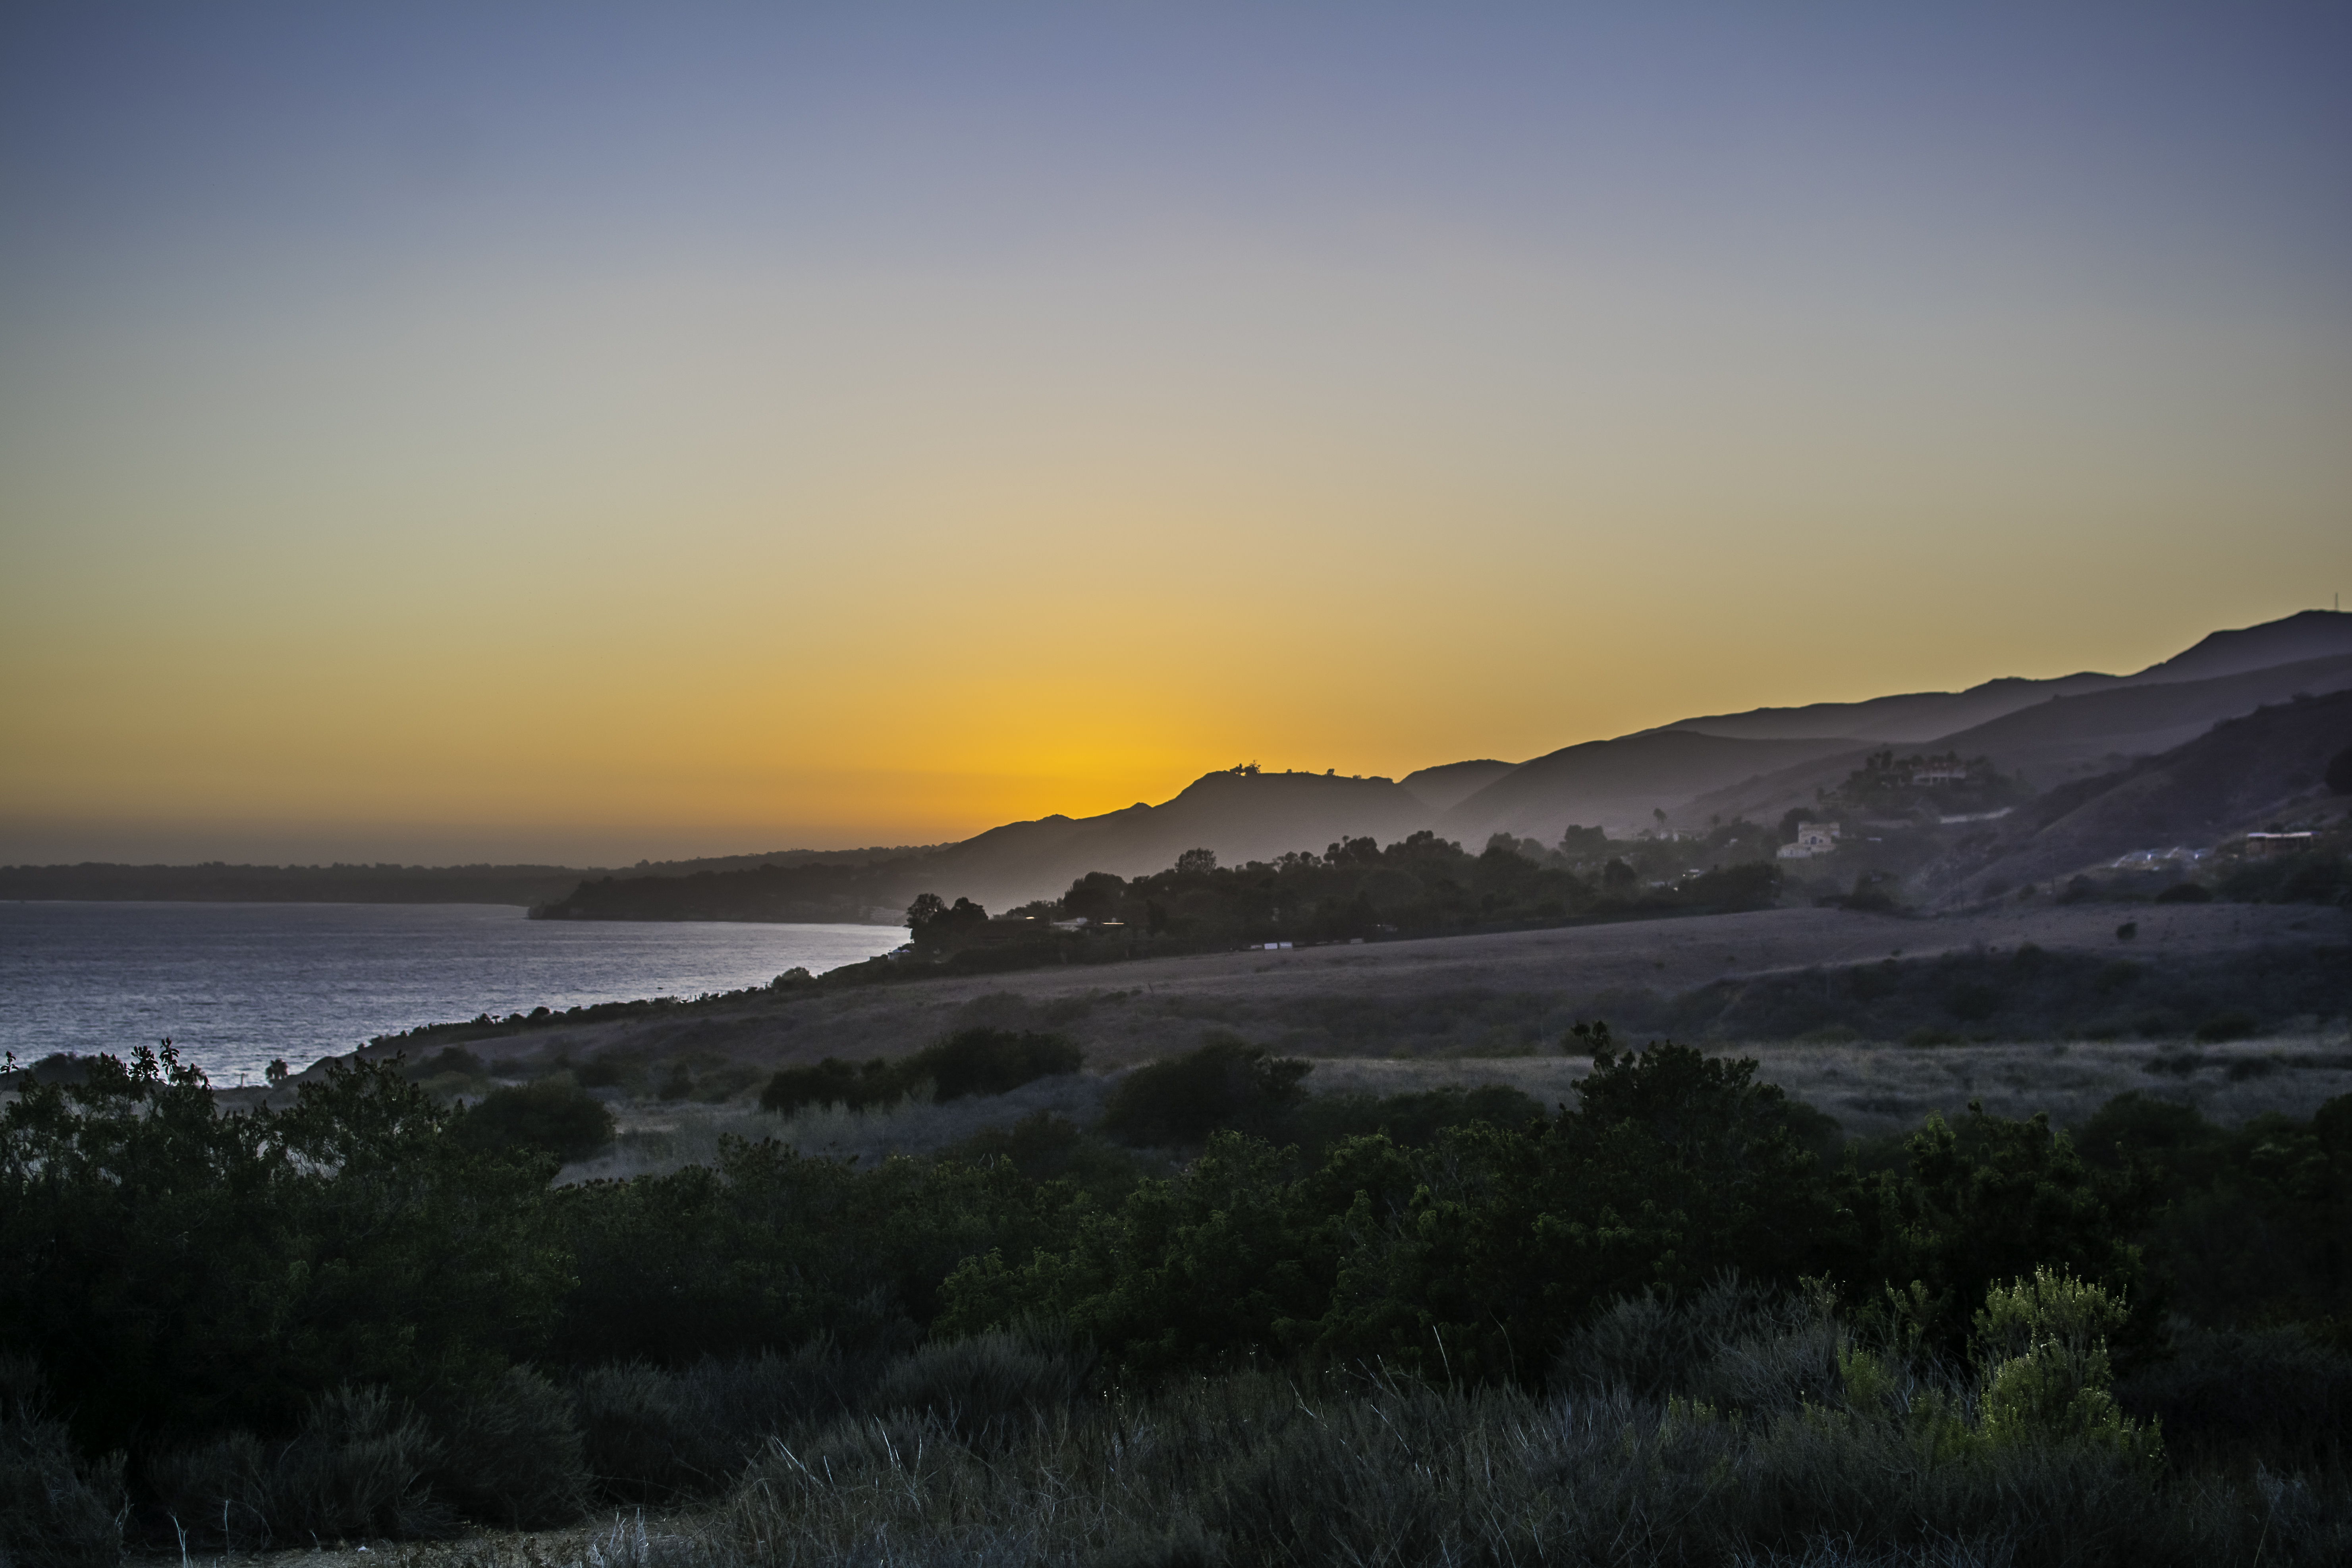
landscape, sea, coast, ocean, horizon, mountain, cloud, sky, sunrise, sunset, sunlight, morning, hill, dawn, dusk, evening, reflection, oceansunset, malibusunset, loch, atmospheric phenomenon